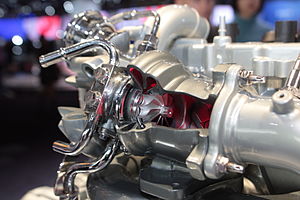
Renault F-motor / Aktuelle motorer / F4x
Turbolader på F4Rt-motor
Renault F-motoren, en en firecylindret bilrækkemotor fra Renault. Motoren blev introduceret i 1981 som efterfølger for Cléon-Alu -motor og i første omgang benyttet i Renault 9 og Renault 11. I dag er motoren stadigvæk i produktion, med få mindre tekniske evolutioner på F4R, F5R og F9Q.